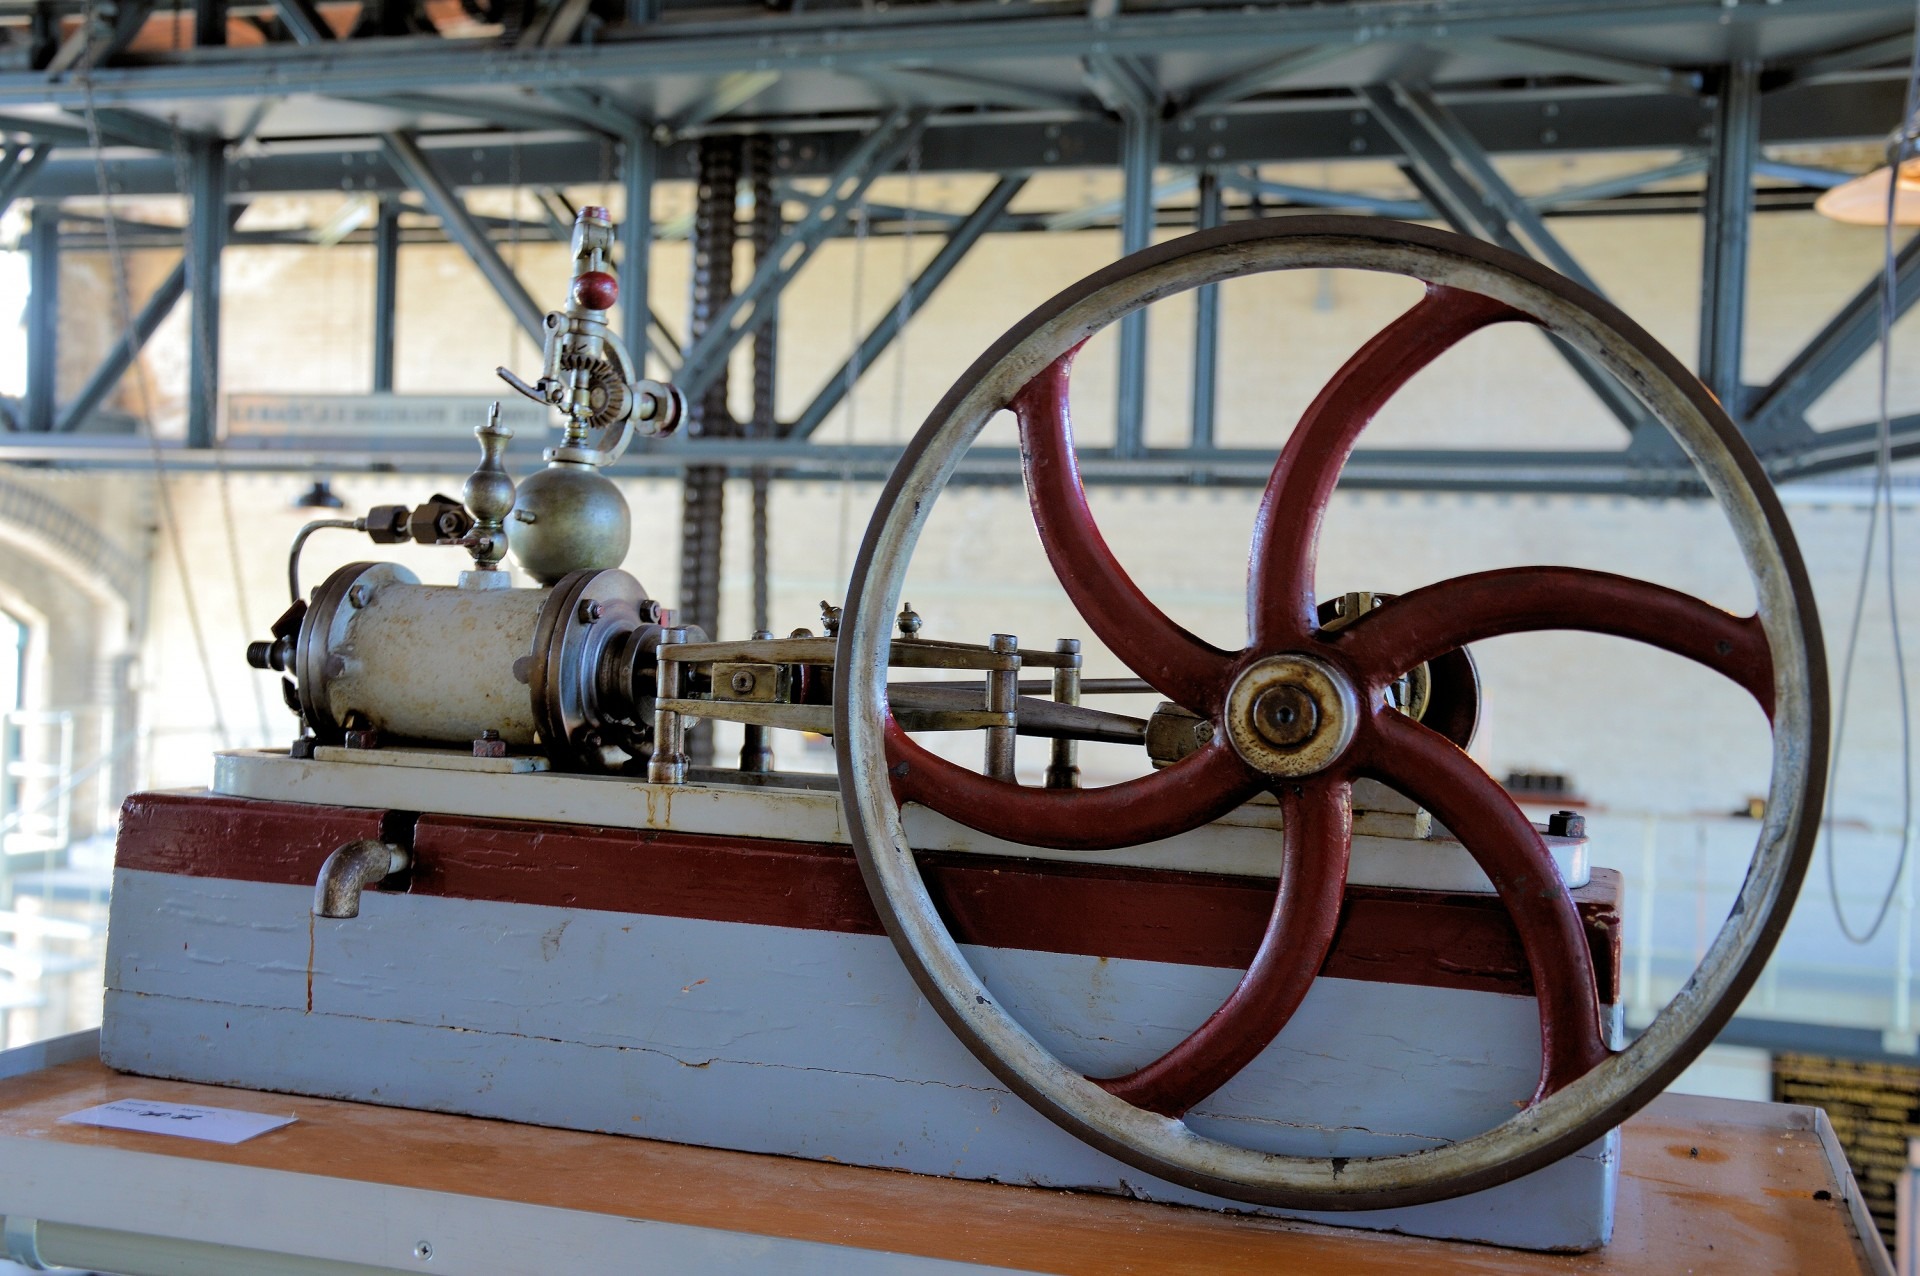
boat, wheel, steam, vehicle, equipment, gear, metal, industrial, machine, machinery, factory, industry, energy, mechanism, manufacturing, engineering, mechanical, engine, machines, history, steam engine, production, manufacture, engines, watercraft, cultural, aircraft engine, automotive engine part